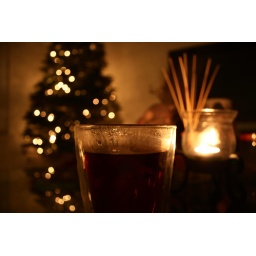
Tea in a bodum glass with a christmas tree and candle in the background.